Arabs

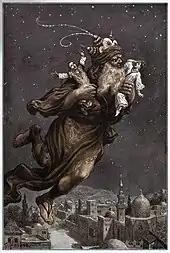
Aladdin from the "One Thousand and One Nights"

Arab tribes are prevalent in the Arabian Peninsula, Mesopotamia, Levant, Egypt, Maghreb, the Sudan region and Horn Africa.